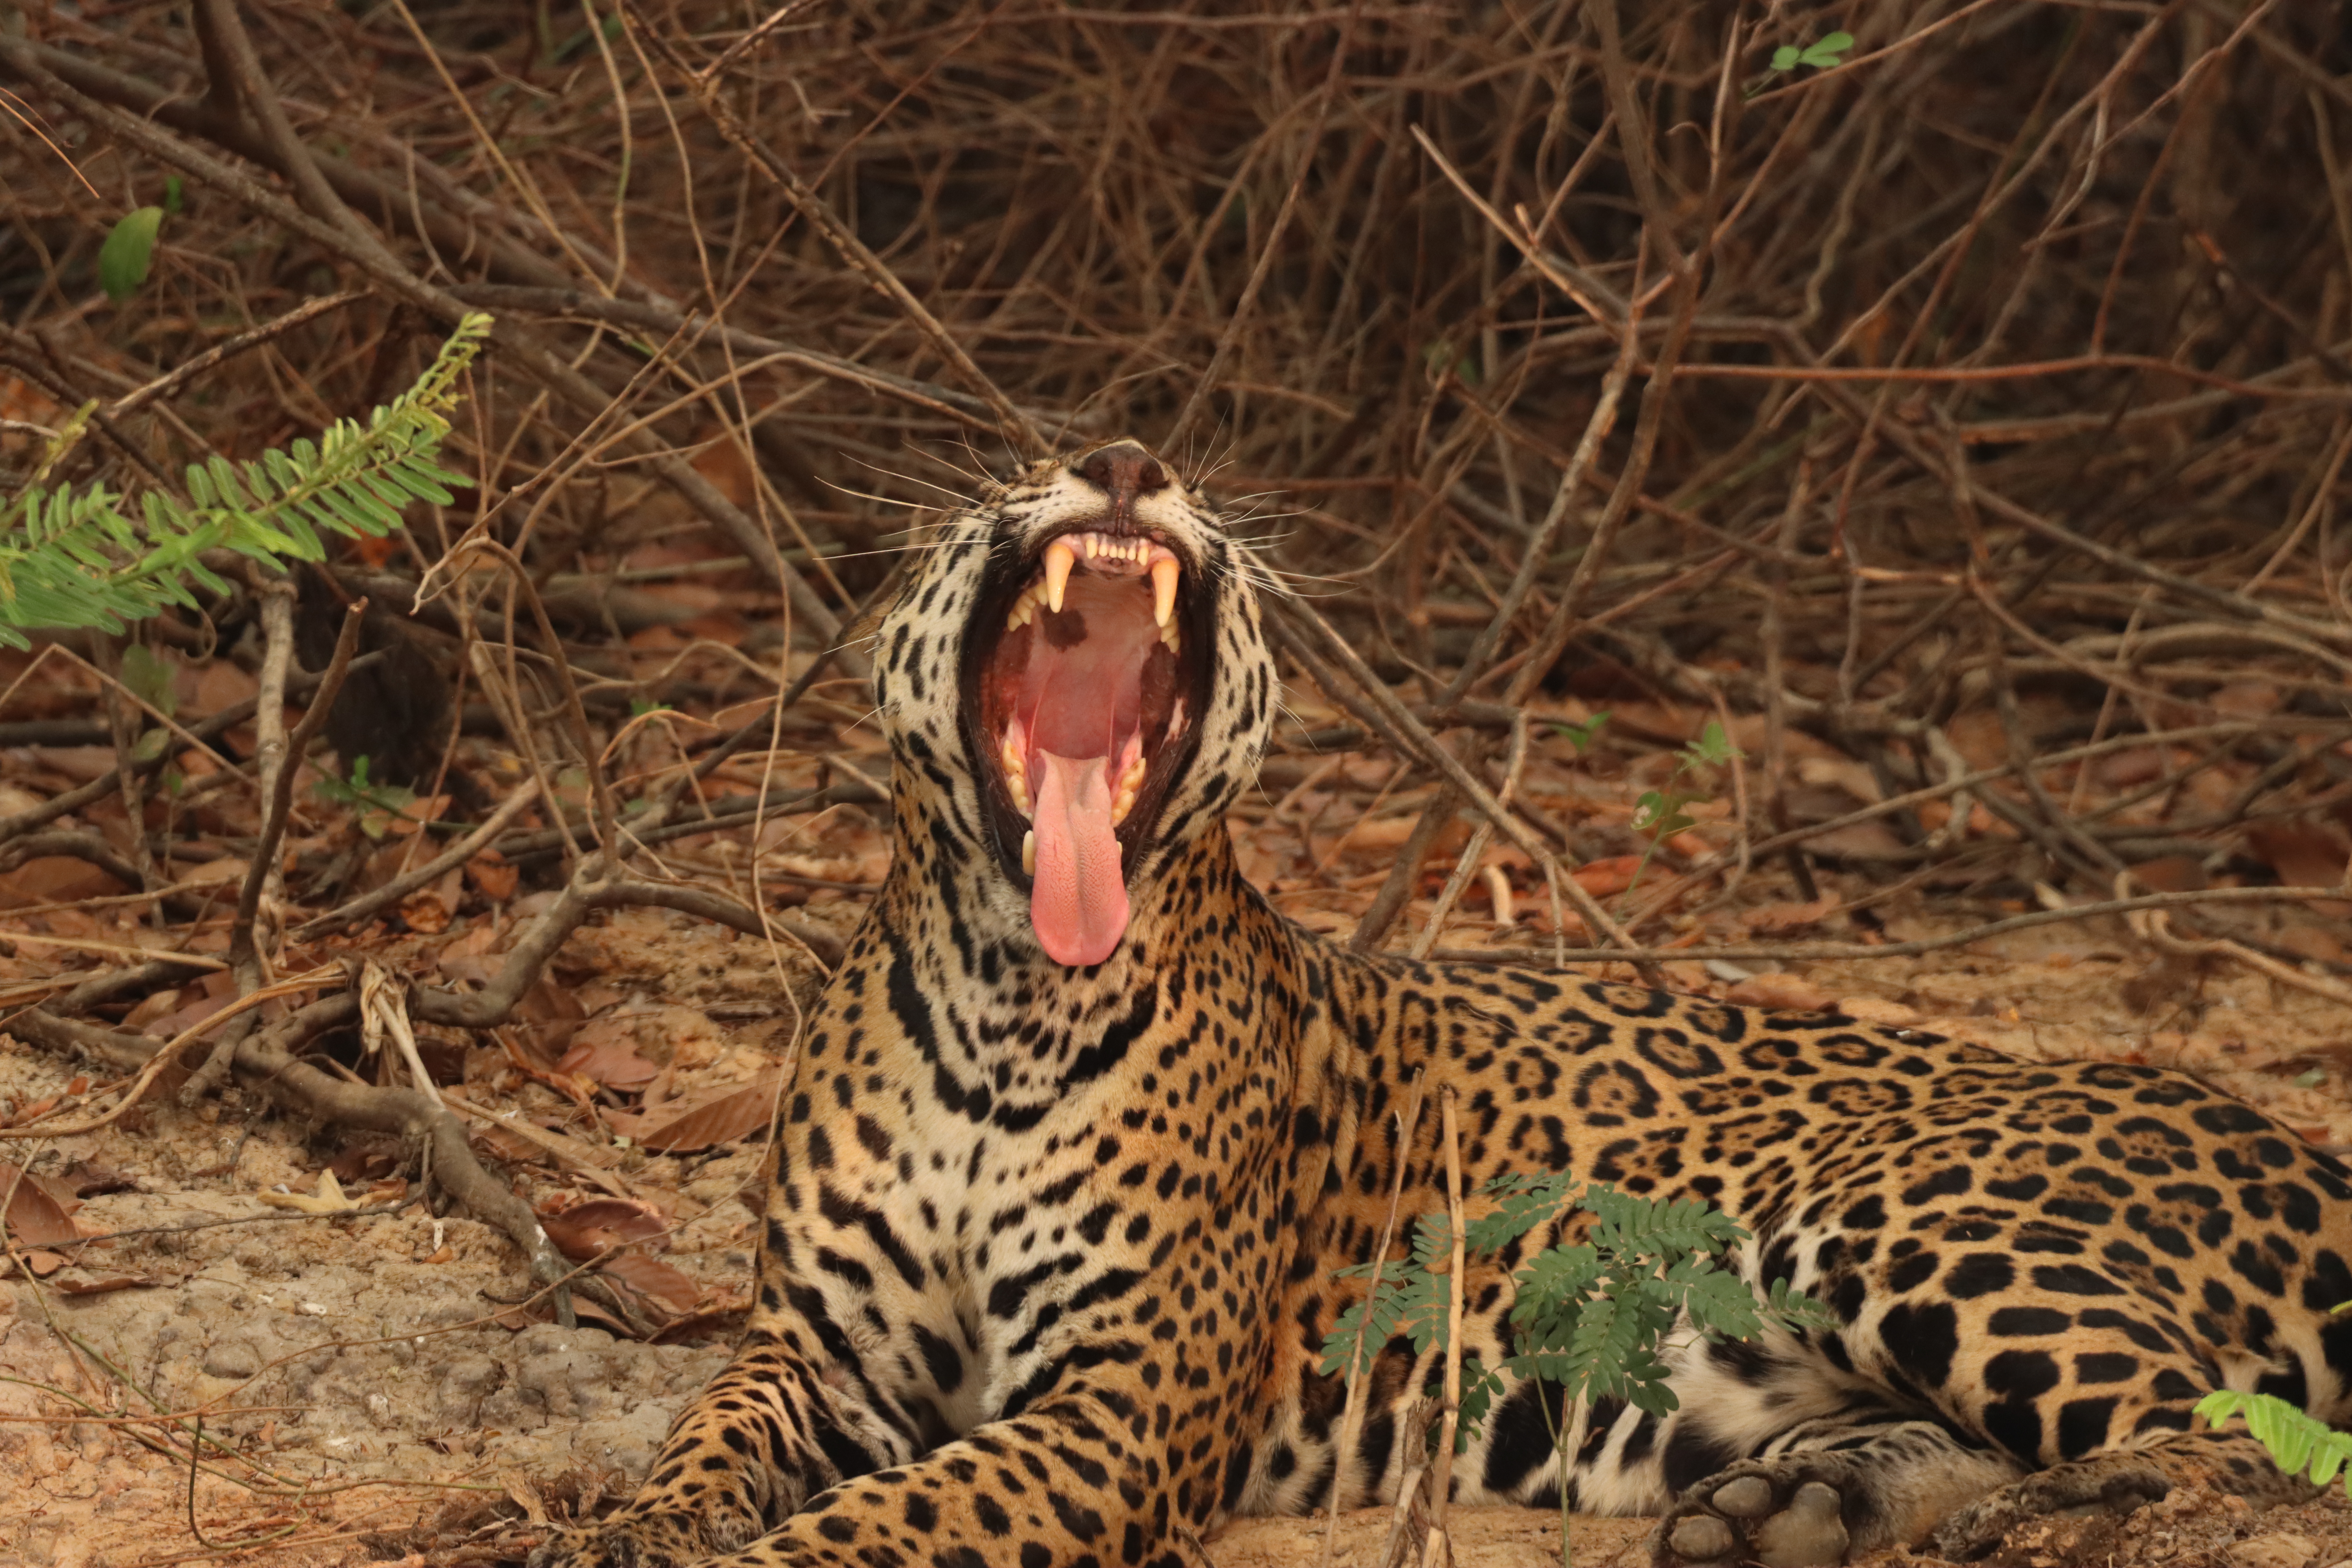
Jaguar: Pyte